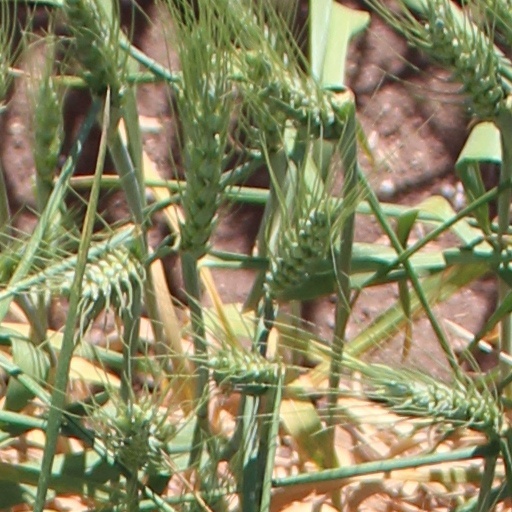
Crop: wheat